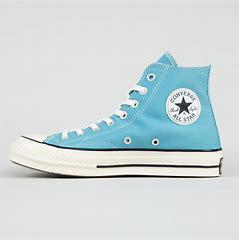
Brand: Converse
Model: Chuck Taylor All Star Top